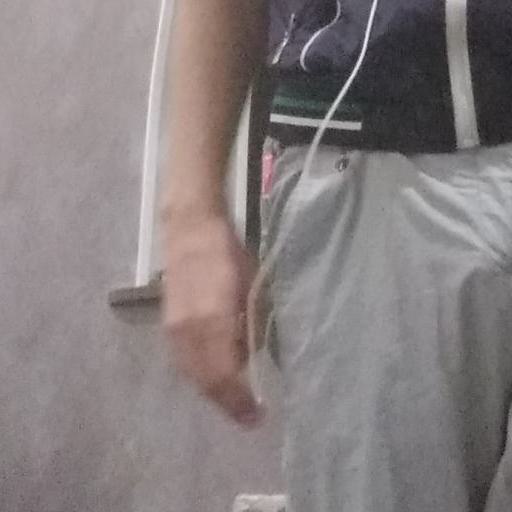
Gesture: no_gesture